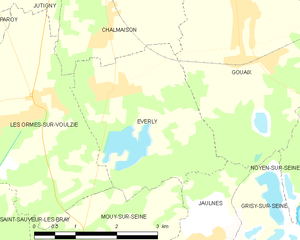
Carte des communes françaises Everly